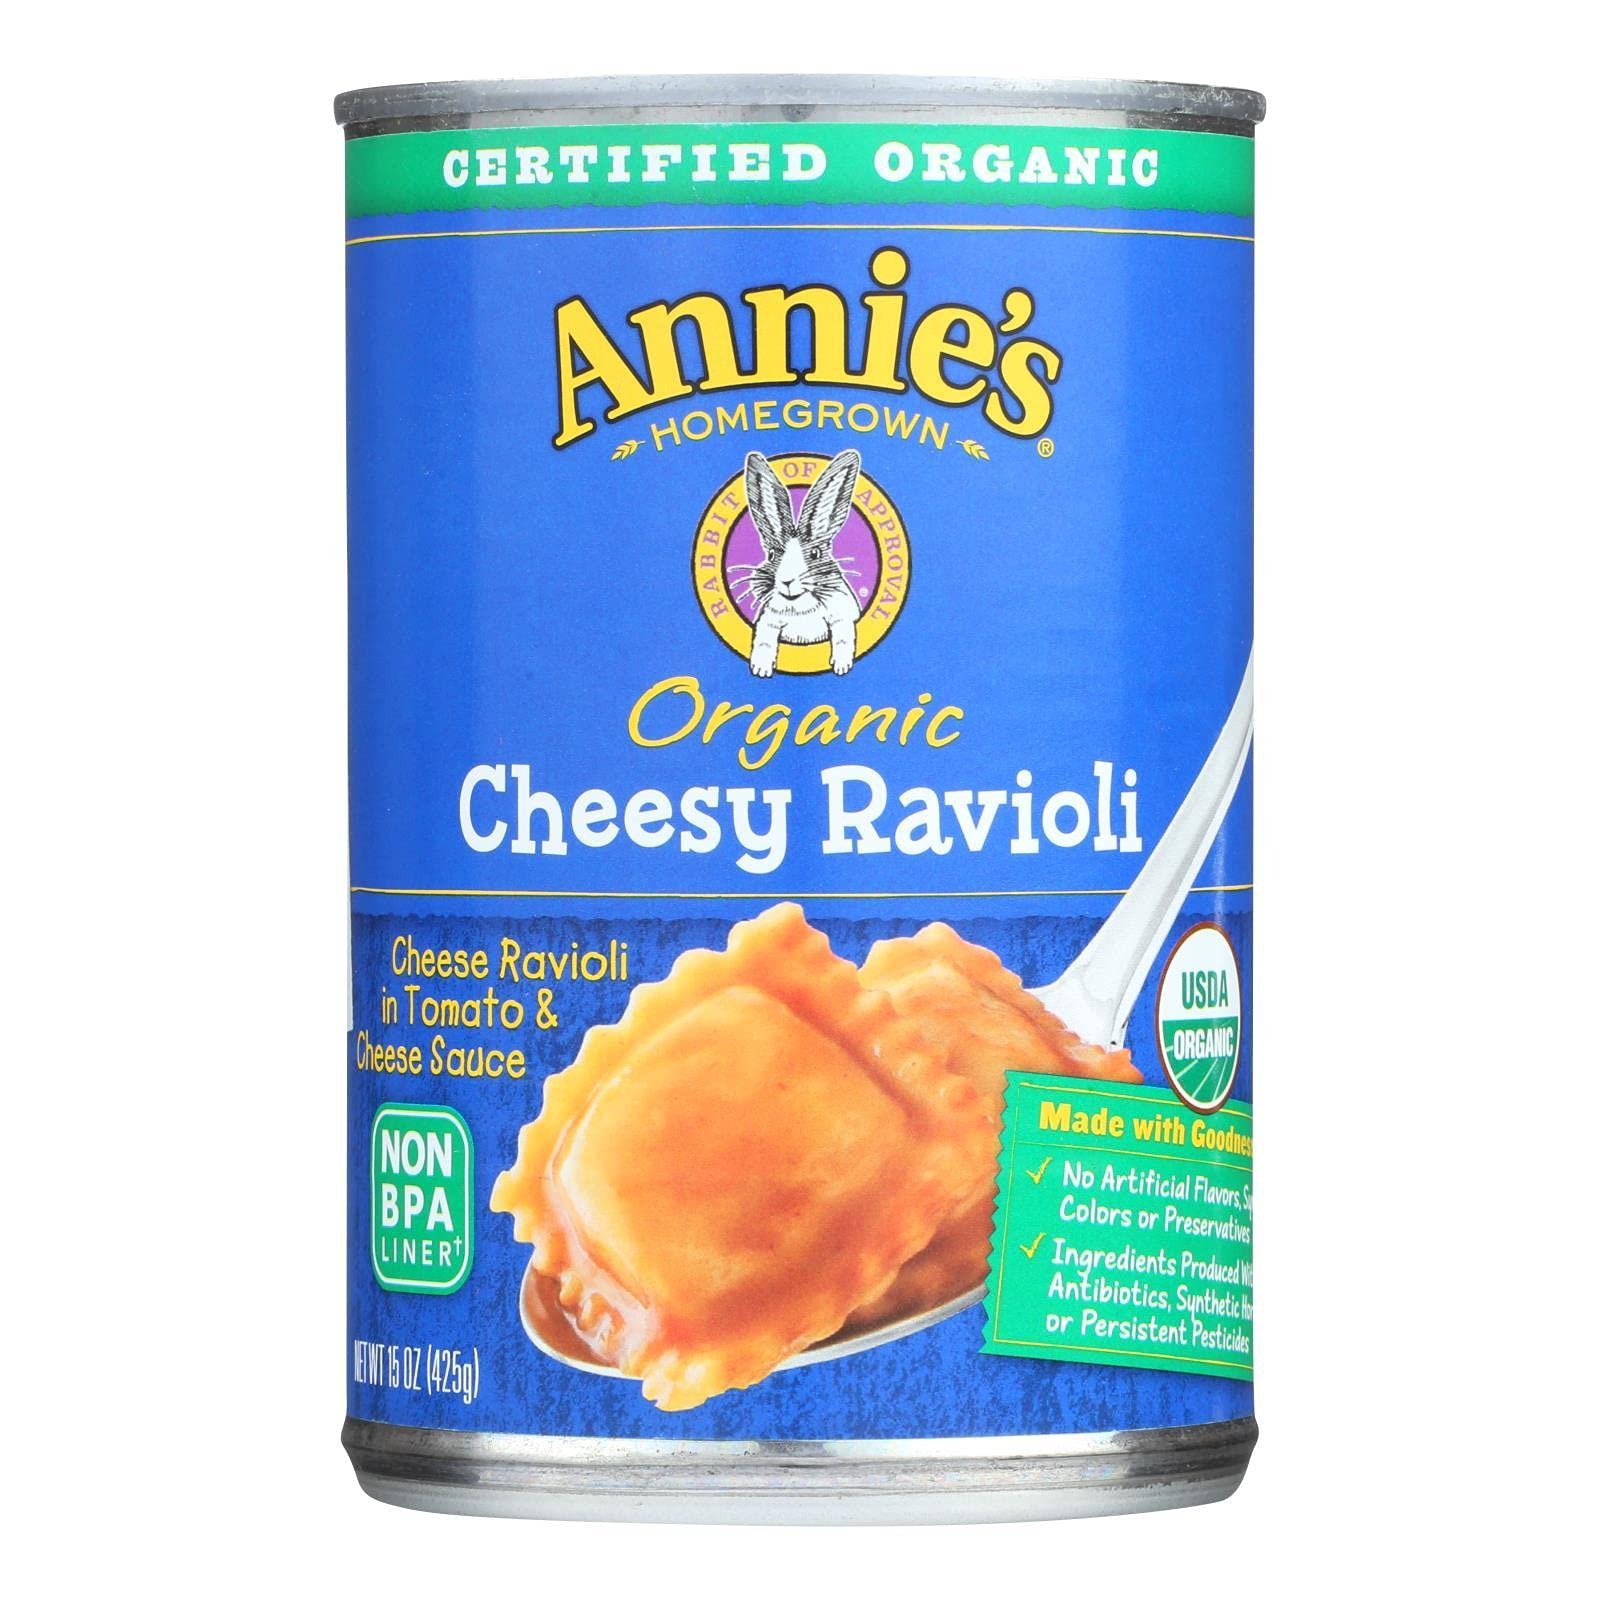
Item Name: Annies Homegrown Pasta Ravioli Cheesy Org12
Value: 15.0
Unit: Ounce

Price: 2.59